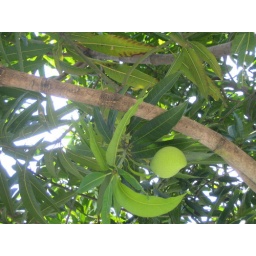
There's a mango tree outside my grandma's house by the road